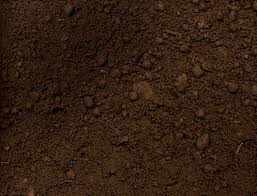
Soil type: Black Soil